Neuroligin

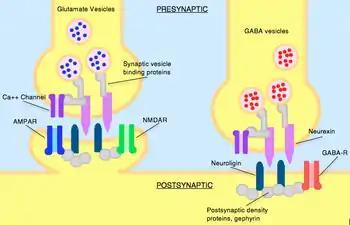
Neurolign and neurexin "handshake"

Neuroligin (NLGN), a type I membrane protein, is a cell adhesion protein on the postsynaptic membrane that mediates the formation and maintenance of synapses between neurons. Neuroligins act as ligands for β-neurexins, which are cell adhesion proteins located presynaptically. Neuroligin and β-neurexin "shake hands", resulting in the connection between two neurons and the production of a synapse. Neuroligins also affect the properties of neural networks by specifying synaptic functions, and they mediate signalling by recruiting and stabilizing key synaptic components. Neuroligins interact with other postsynaptic proteins to localize neurotransmitter receptors and channels in the postsynaptic density as the cell matures. Additionally, neuroligins are expressed in human peripheral tissues and have been found to play a role in angiogenesis. In humans, alterations in genes encoding neuroligins are implicated in autism and other cognitive disorders. Antibodies in a mother from previous male pregnancies against neuroligin 4 from the Y chromosome increase the probability of homosexuality in male offspring.